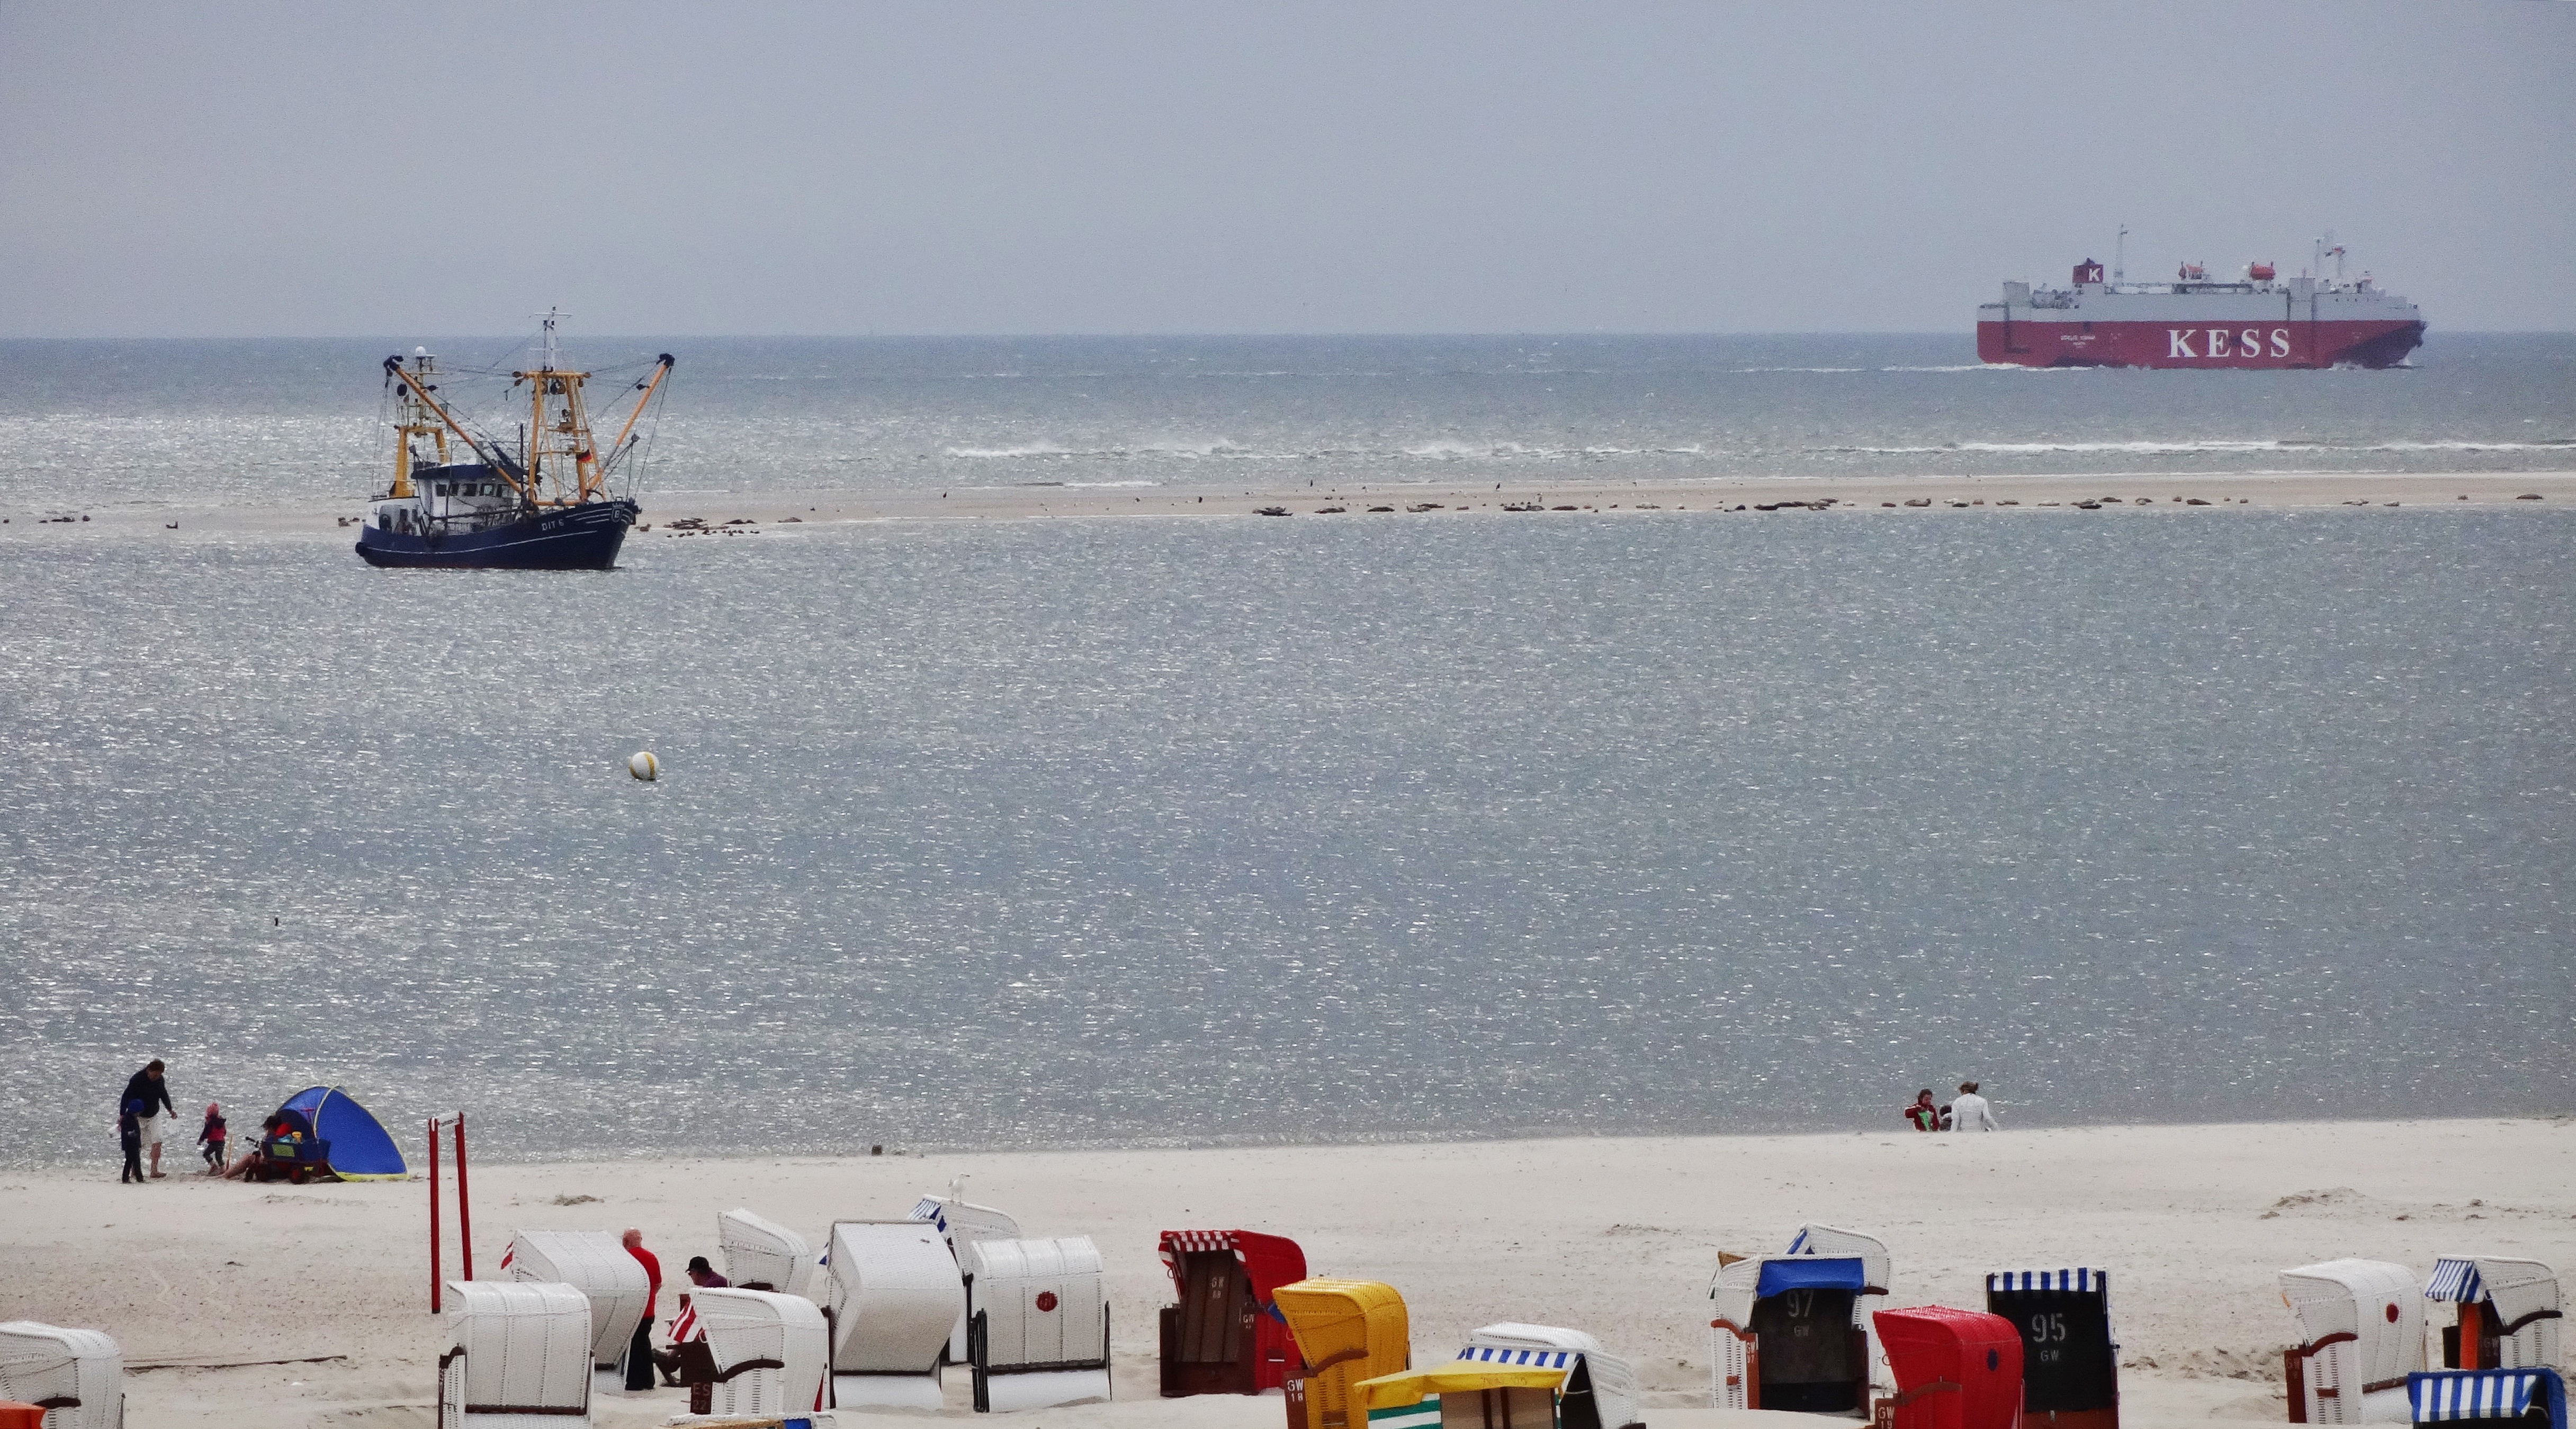
beach, sea, coast, sand, ocean, ship, vehicle, bay, arctic, cargo ship, fishing boat, ferry, watercraft, north sea, kess, autotransport, seal bank